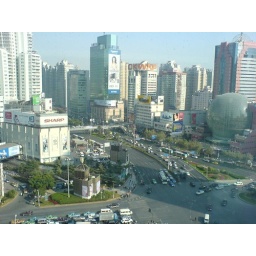
Shot this pic in a warm winter day. A view looking outward the window of my office building